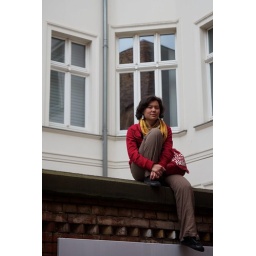
I stumbled into a scene of a woman in red sitting on a wall. a little too perfect.